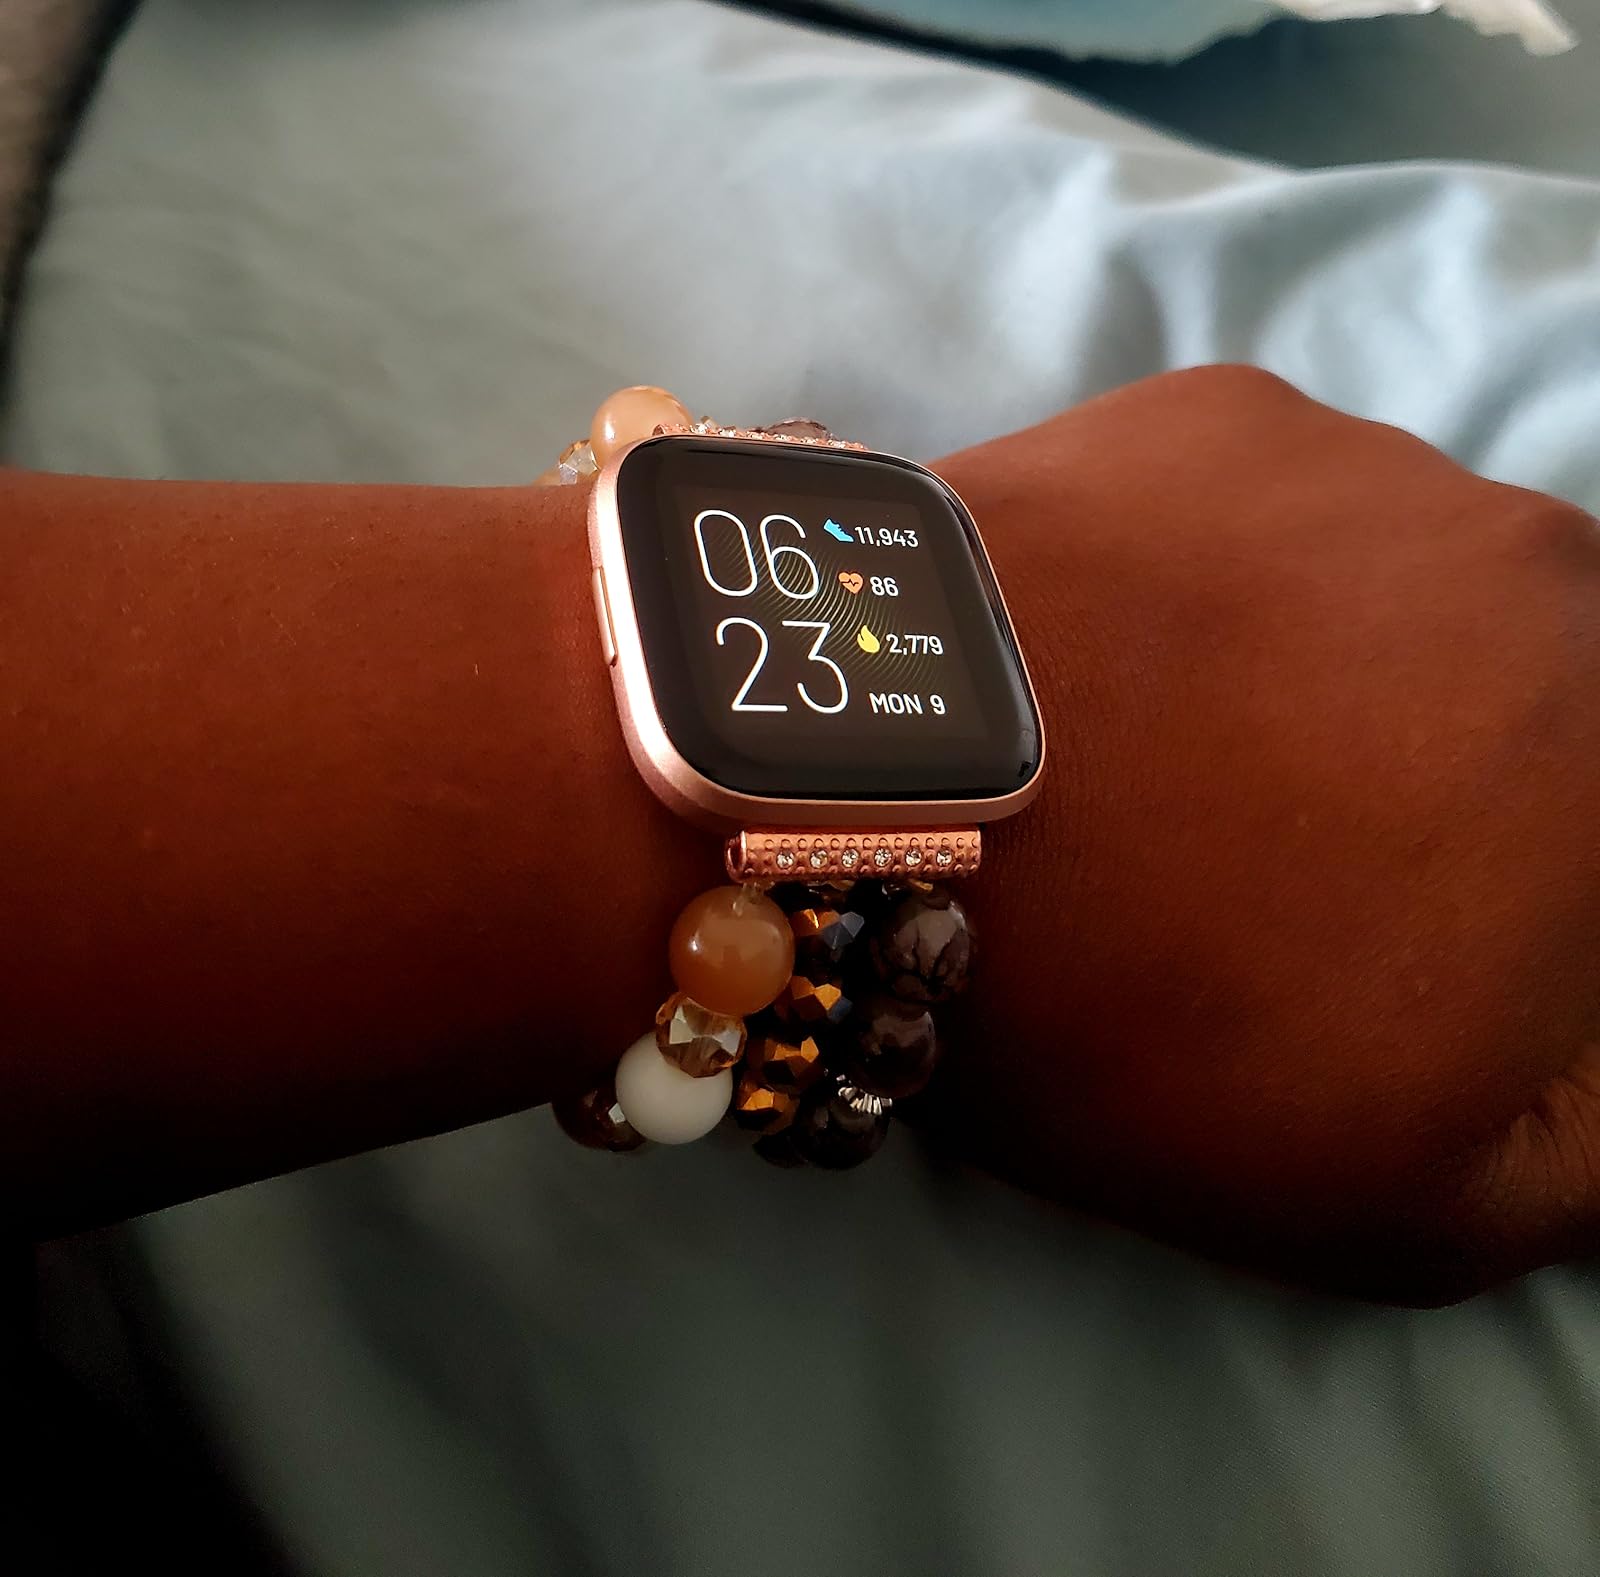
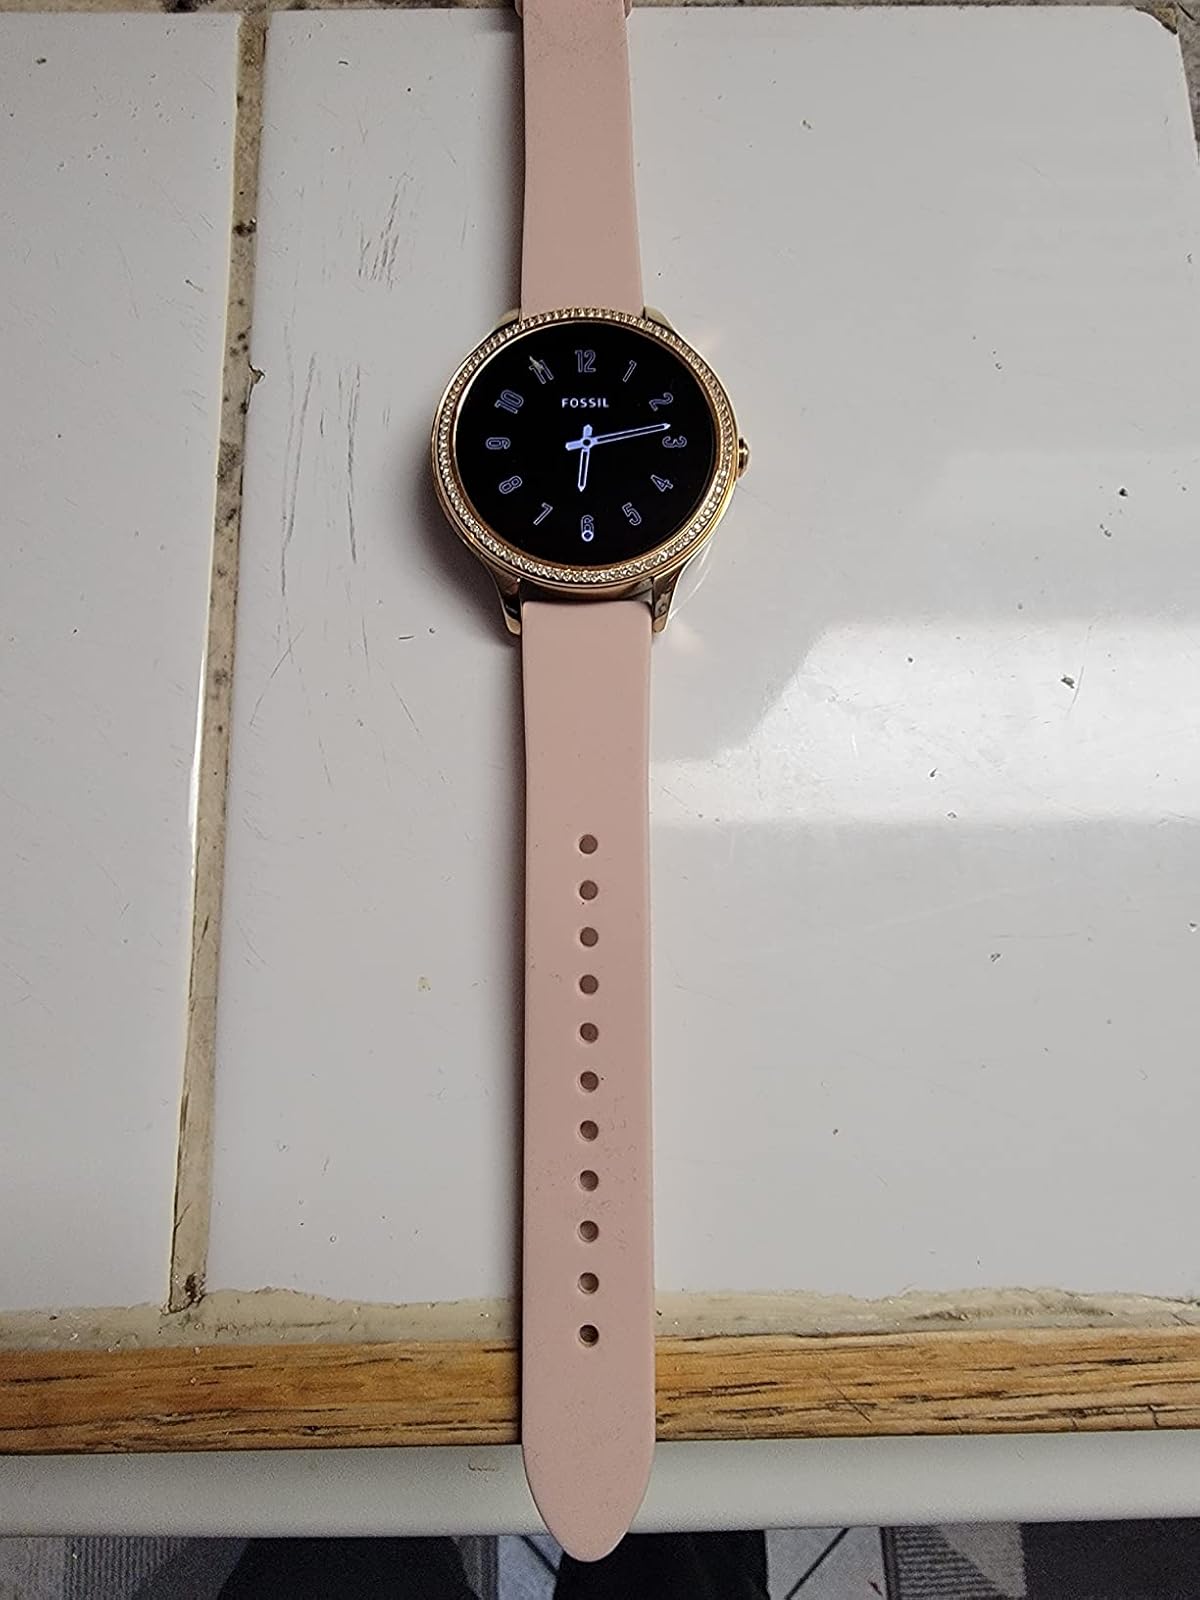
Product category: smartwatch
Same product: no